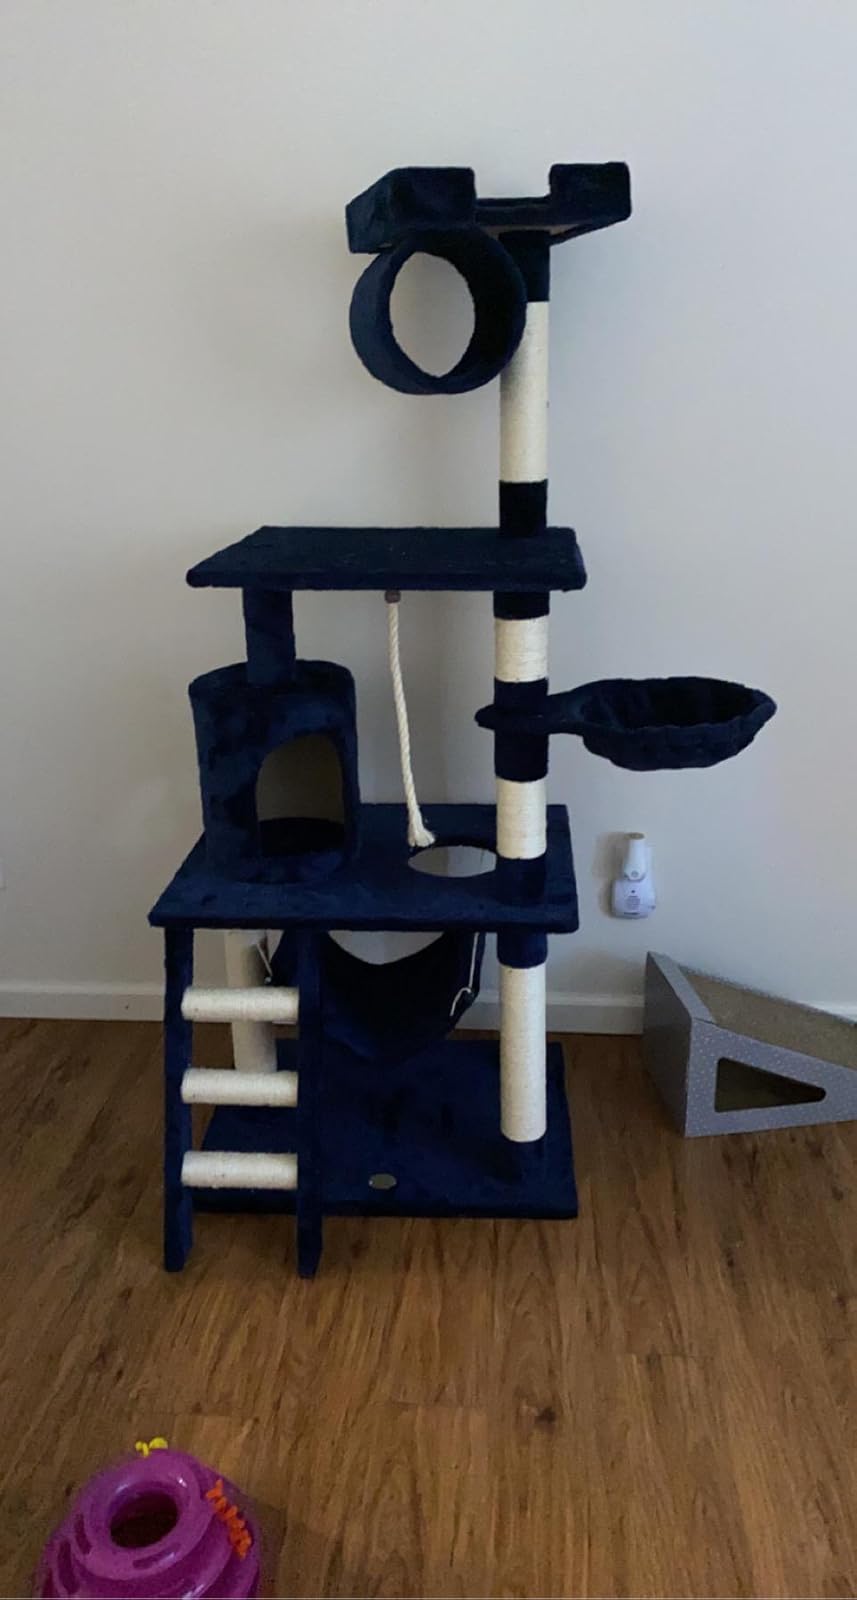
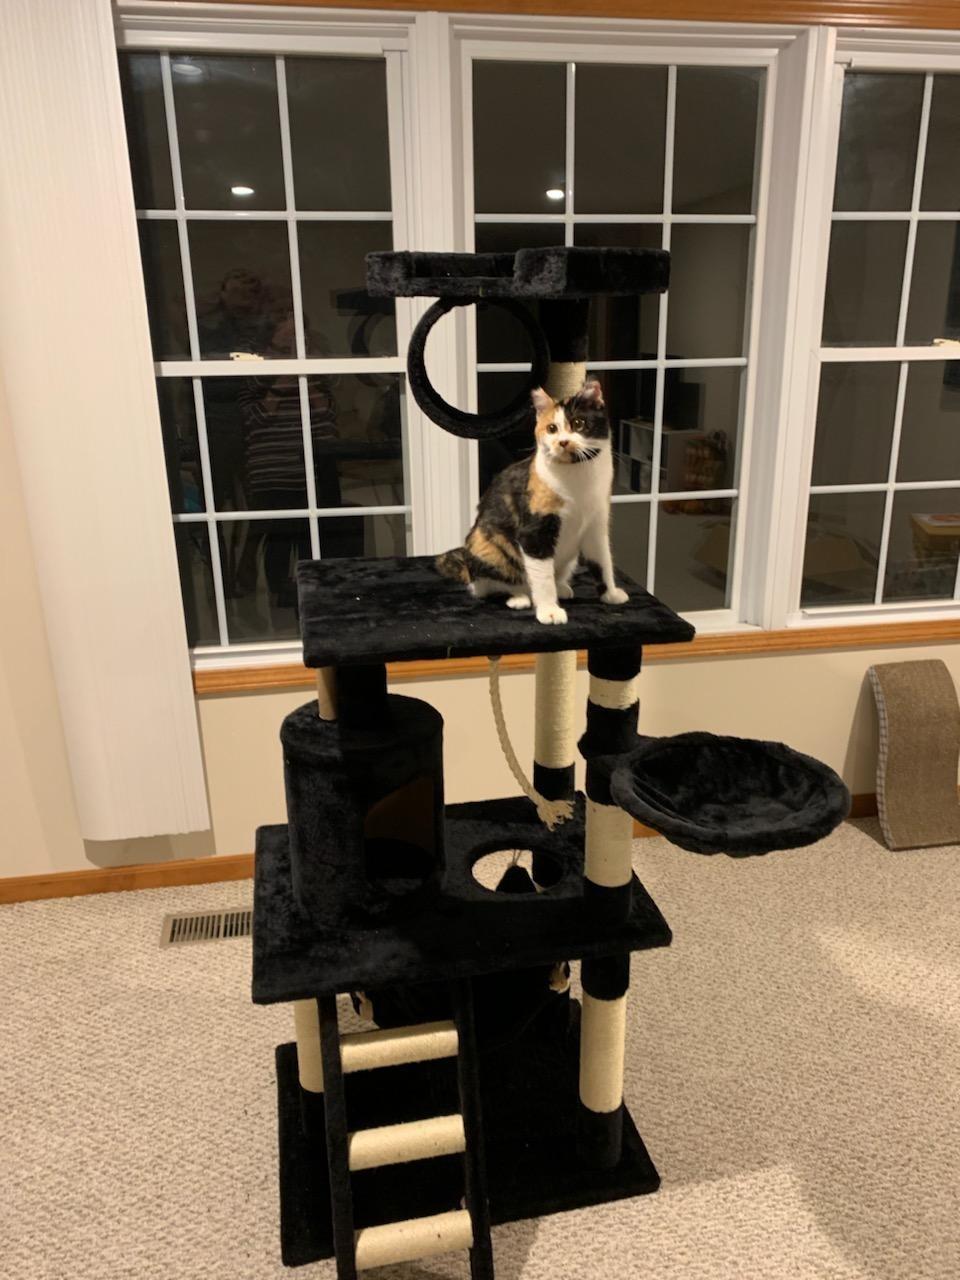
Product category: items_cat tree
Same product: no